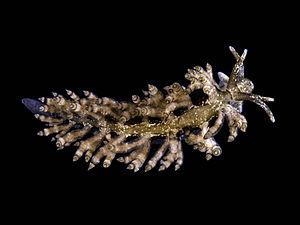
Les cérates — appelé également cerata ou papilles dorsales — sont des structures anatomiques des mollusques opisthobranches. Ce sont des appendices ou expansions dorsaux ou latéraux de formes variées. L'origine étymologique est grecque : κέρας signifie « corne ».
Les Aeolidida forment un infra-ordre de mollusques de l'ordre des nudibranches.
Les Fionoidea forment une super-famille de mollusques de l'ordre des nudibranches.